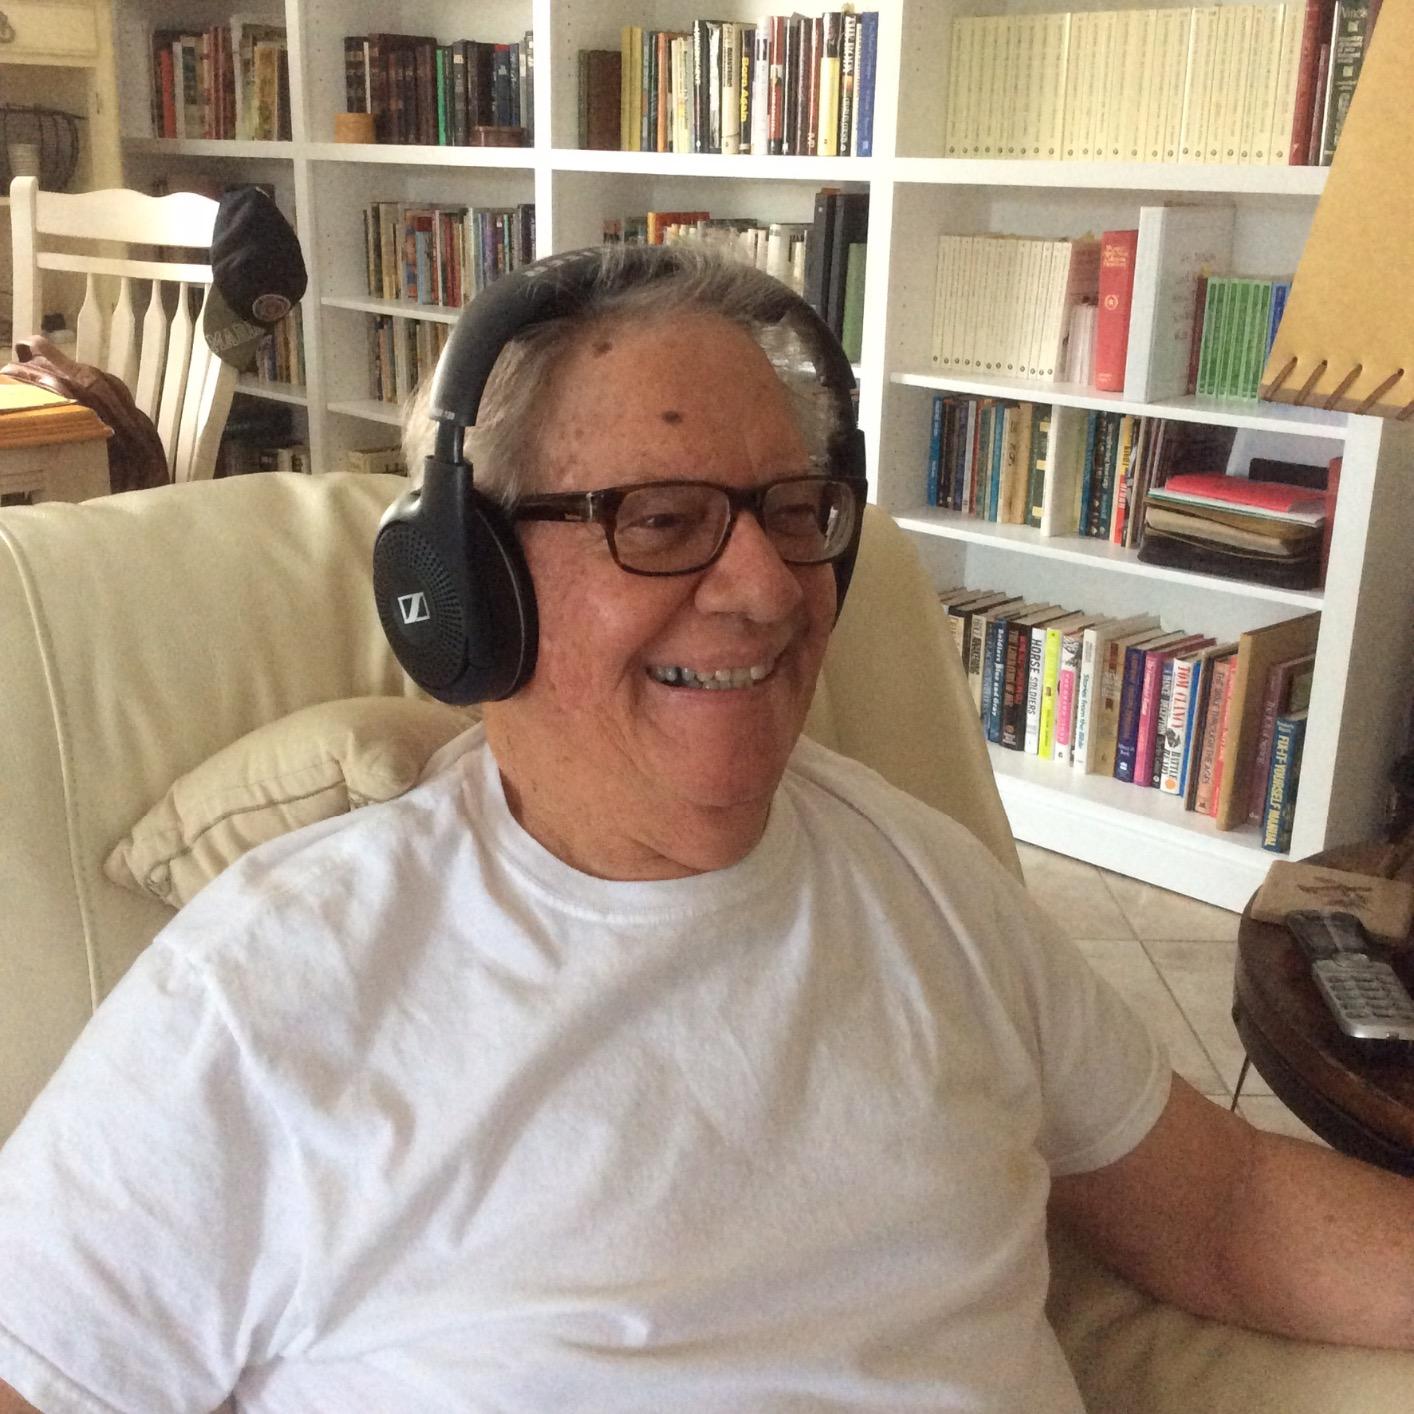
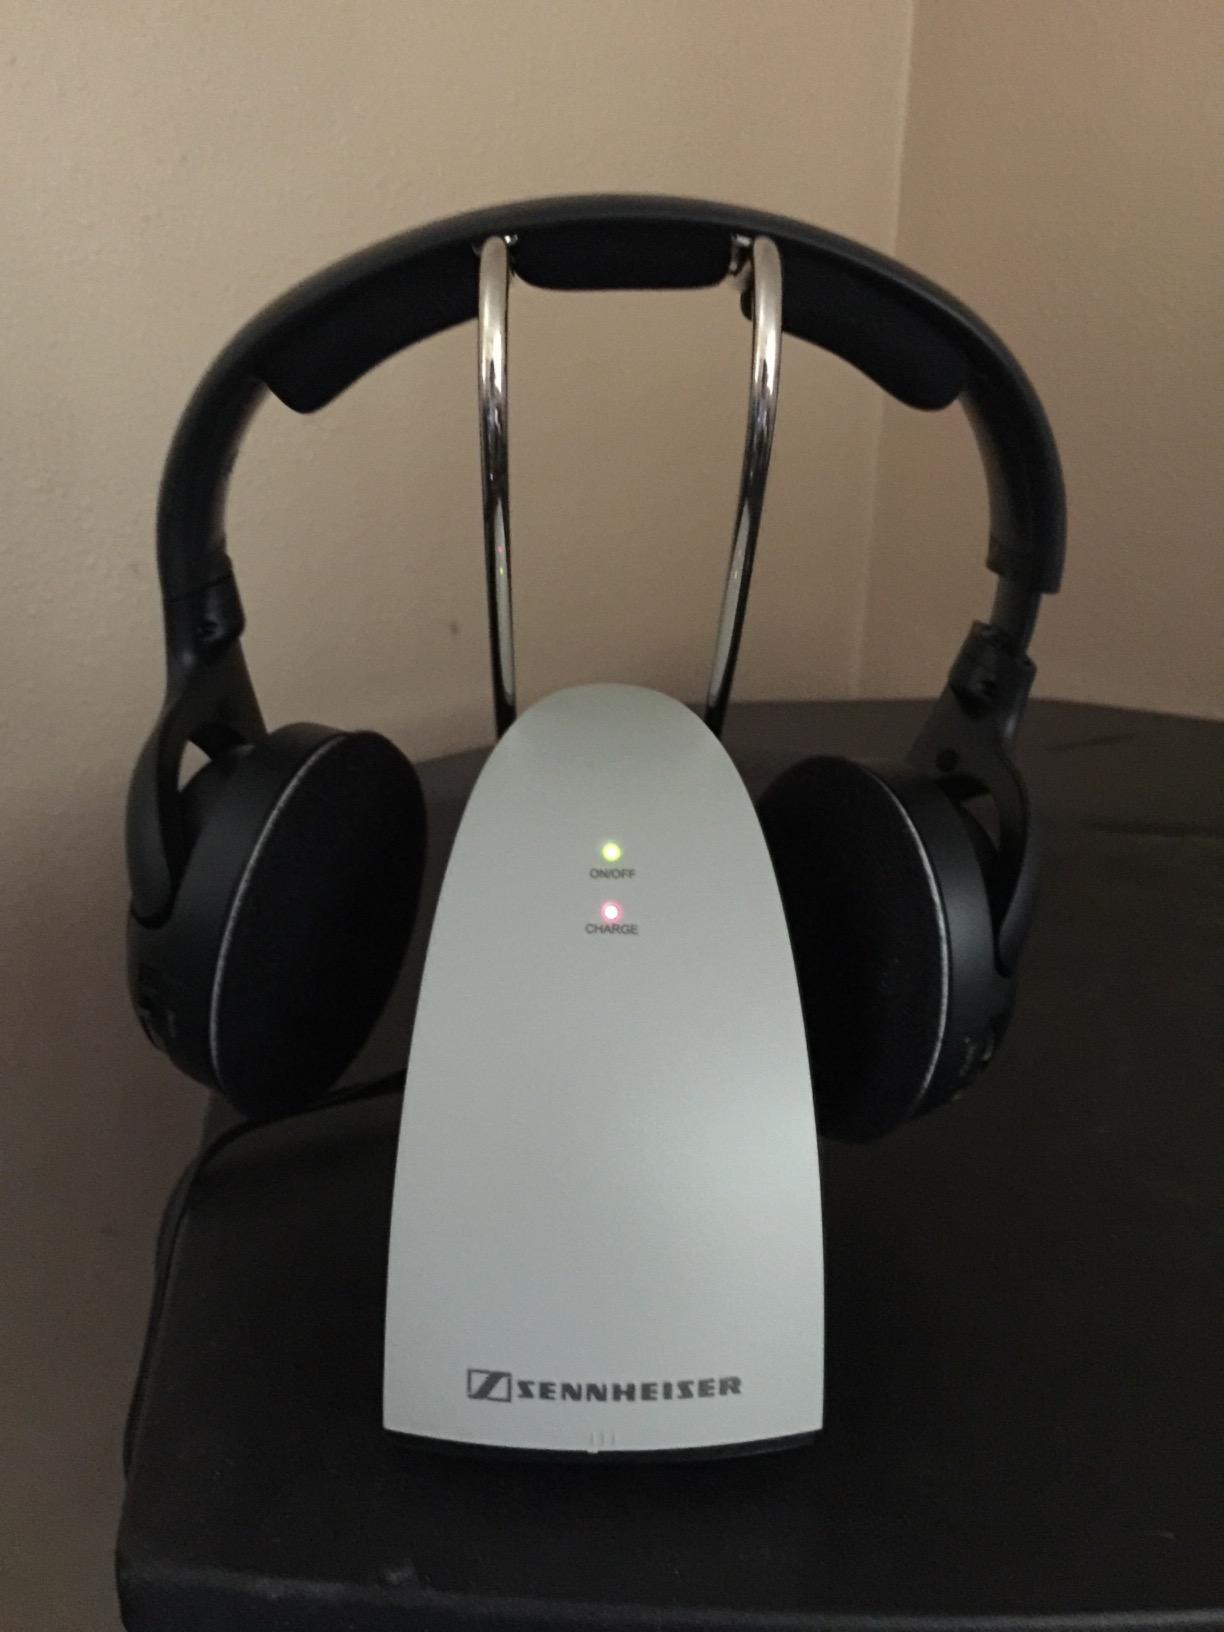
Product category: headphones
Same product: yes